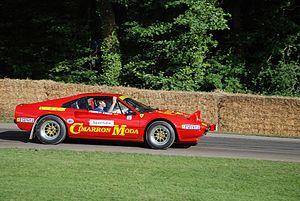
Le Rallye Sanremo 1978, disputé du 3 au 7 octobre 1978, est la soixantième manche du championnat du monde des rallyes courue depuis 1973, et la huitième manche du championnat du monde des rallyes 1978. C'est également la treizième des dix-neuf épreuves de la Coupe FIA 1978 des pilotes de rallye, créée l'année précédente.
Le Tour de Corse 1981, disputé du 30 avril au 2 mai 1981, est la quatre-vingt-douzième manche du championnat du monde des rallyes courue depuis 1973, et la cinquième manche du championnat du monde des rallyes 1981.